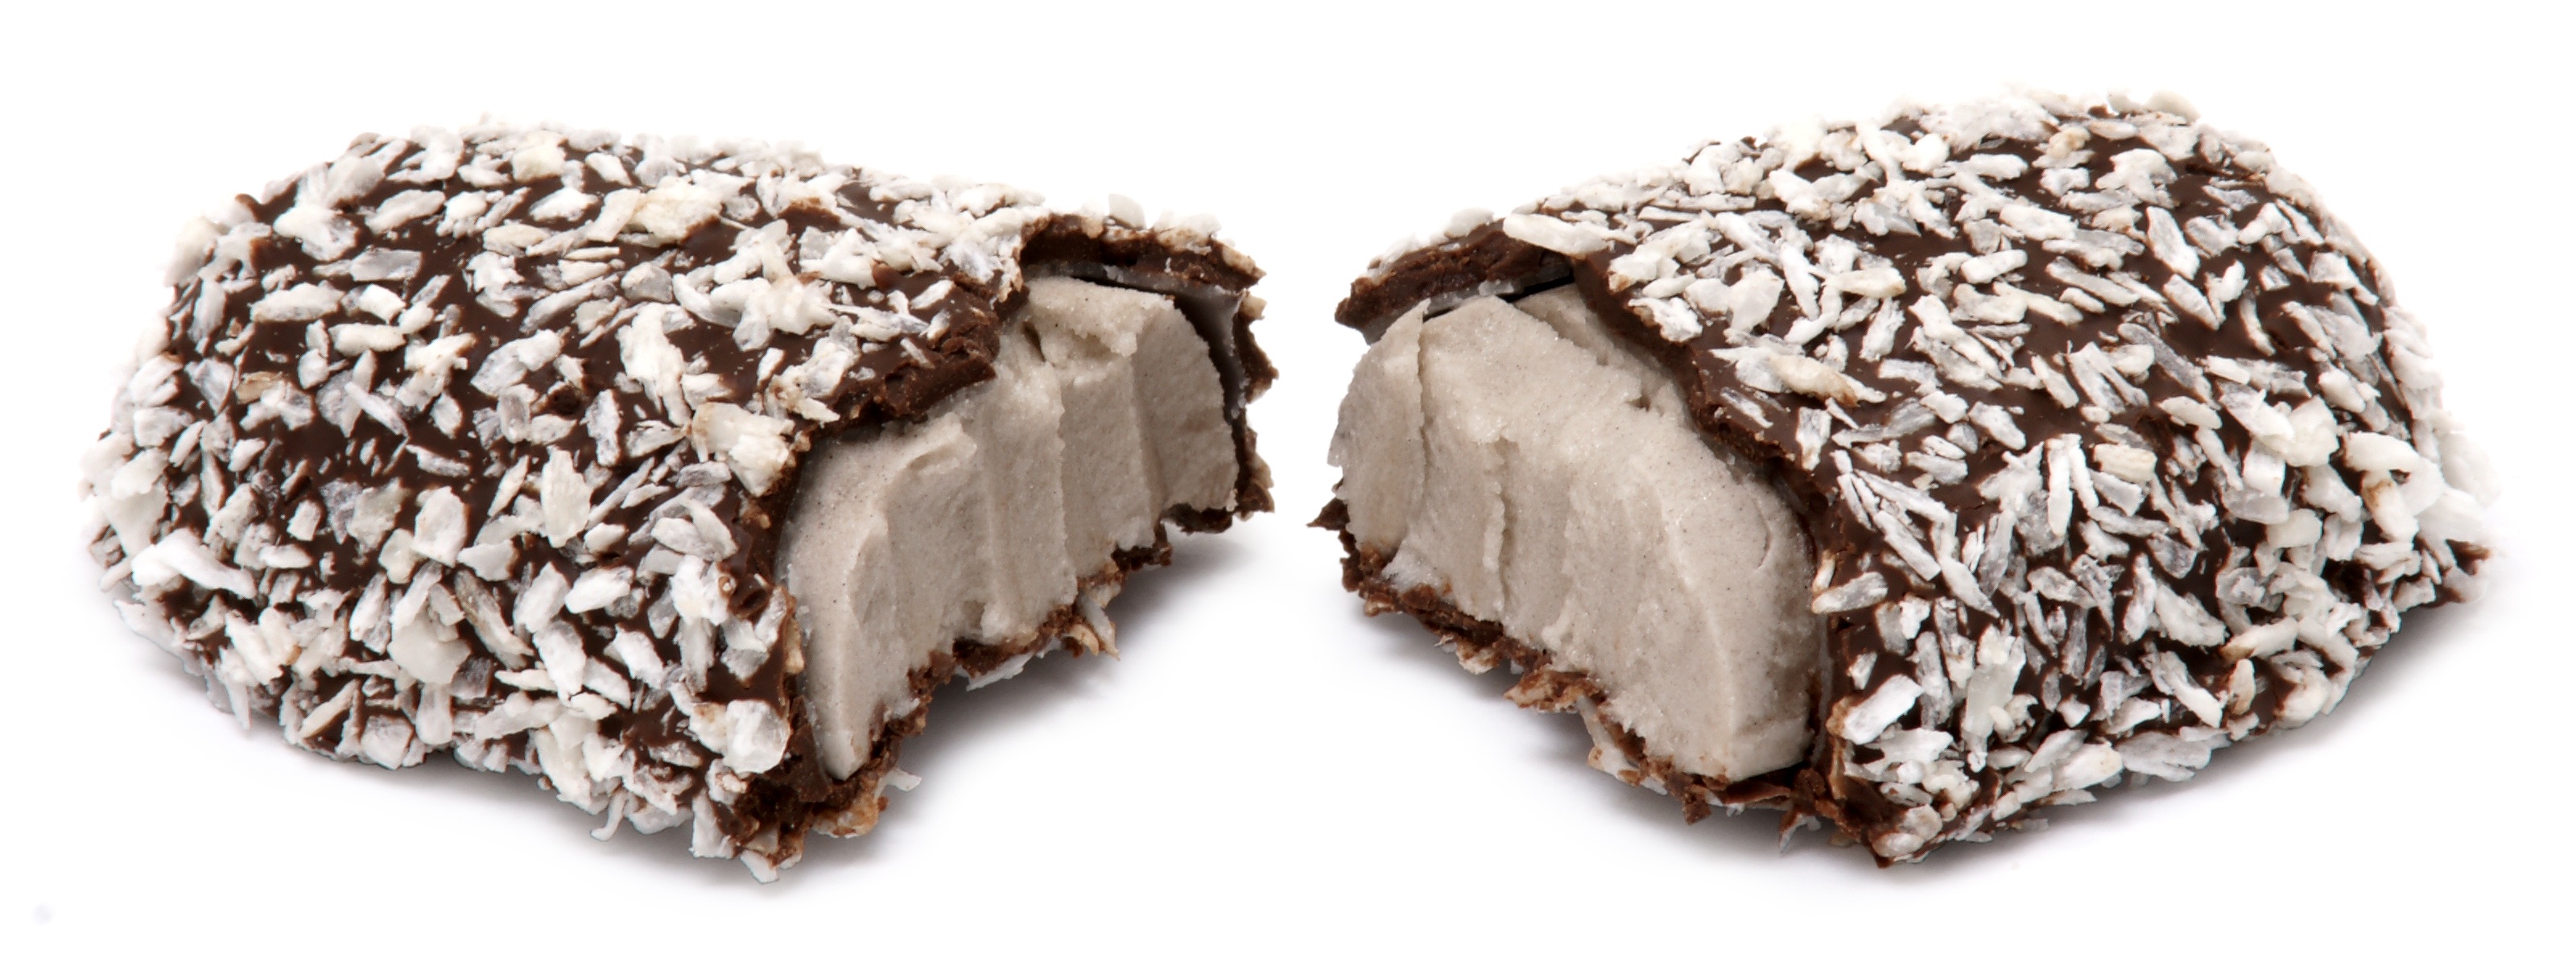
sweet, food, produce, mushroom, chocolate, dessert, delicious, chocolate cake, coconut, sugar, candy, diet, idaho, split, unhealthy, spud, edible mushroom, snack food, chocolate truffle, chocolate brownie